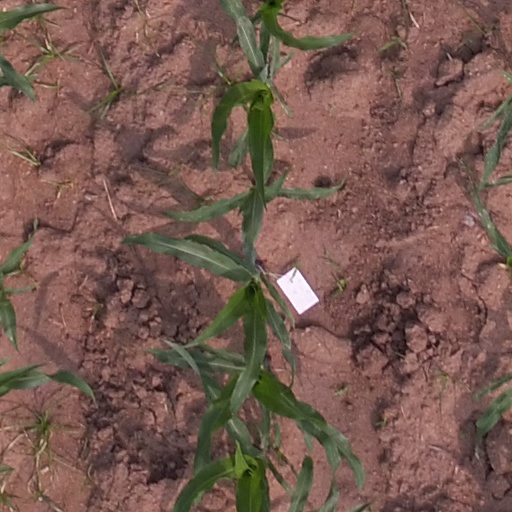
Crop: maize; corn